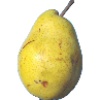
Label: Pear Monster 1